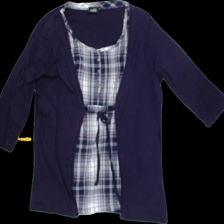
View: front
Type: Blouse
Category: Ladies
Brand: Isolde
Colors: Purple
Material: 100%cotton
Pattern: Checkered print
Cut: Regular, V-collar
Size: L
Trend: No trend
Stains: Yes
Price range: <50
Recommended usage: Export